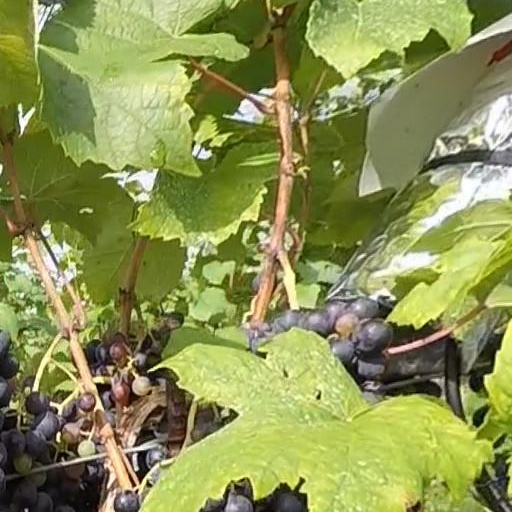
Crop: grape